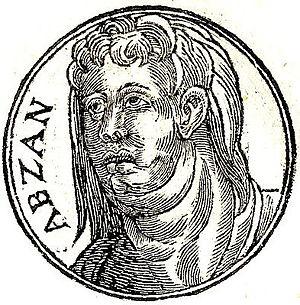
Ibtsan, ou Ibsan, Ibtsân, Ibçân, ou Abesan, Abzan, était l'un des Juges d'Israël.